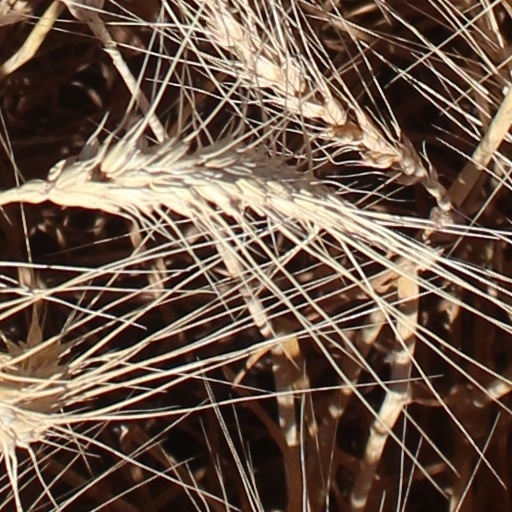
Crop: wheat